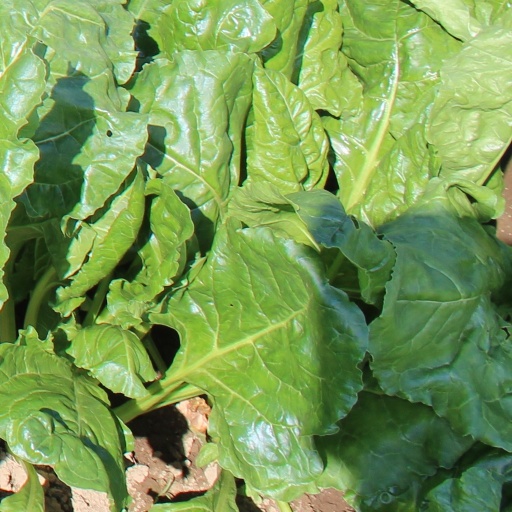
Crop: sugar beet